Captain Bush Lane

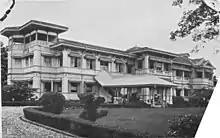
The United Club, c. 1908

King Chulalongkorn bestowed the land to Princess Saisavali Bhiromya, one of his minor consorts, with the Privy Purse managing its proceeds. The northern plot of land was rented to Louis T. Leonowens' trading company, who built offices and warehouses, while the southern plot was rented to the French beverage company Societe Francaise des Distilleries de l'Indochine, which built a building to serve as its office, and later to the Department of Industrial Works, whose lease expired in 1994. In a 1925 map, four buildings are shown to have been built on the former grounds of Wat Kaeo Fa, which was still extant in a map from 1907, indicating that the buildings were built sometime in between. Ownership of the land was transferred to the Crown Property Bureau in 1958.